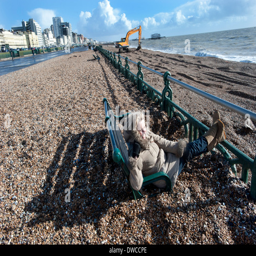
neighborhood after storms that drove thousands of tons of shingle and pebbles from the beach up onto the promenade